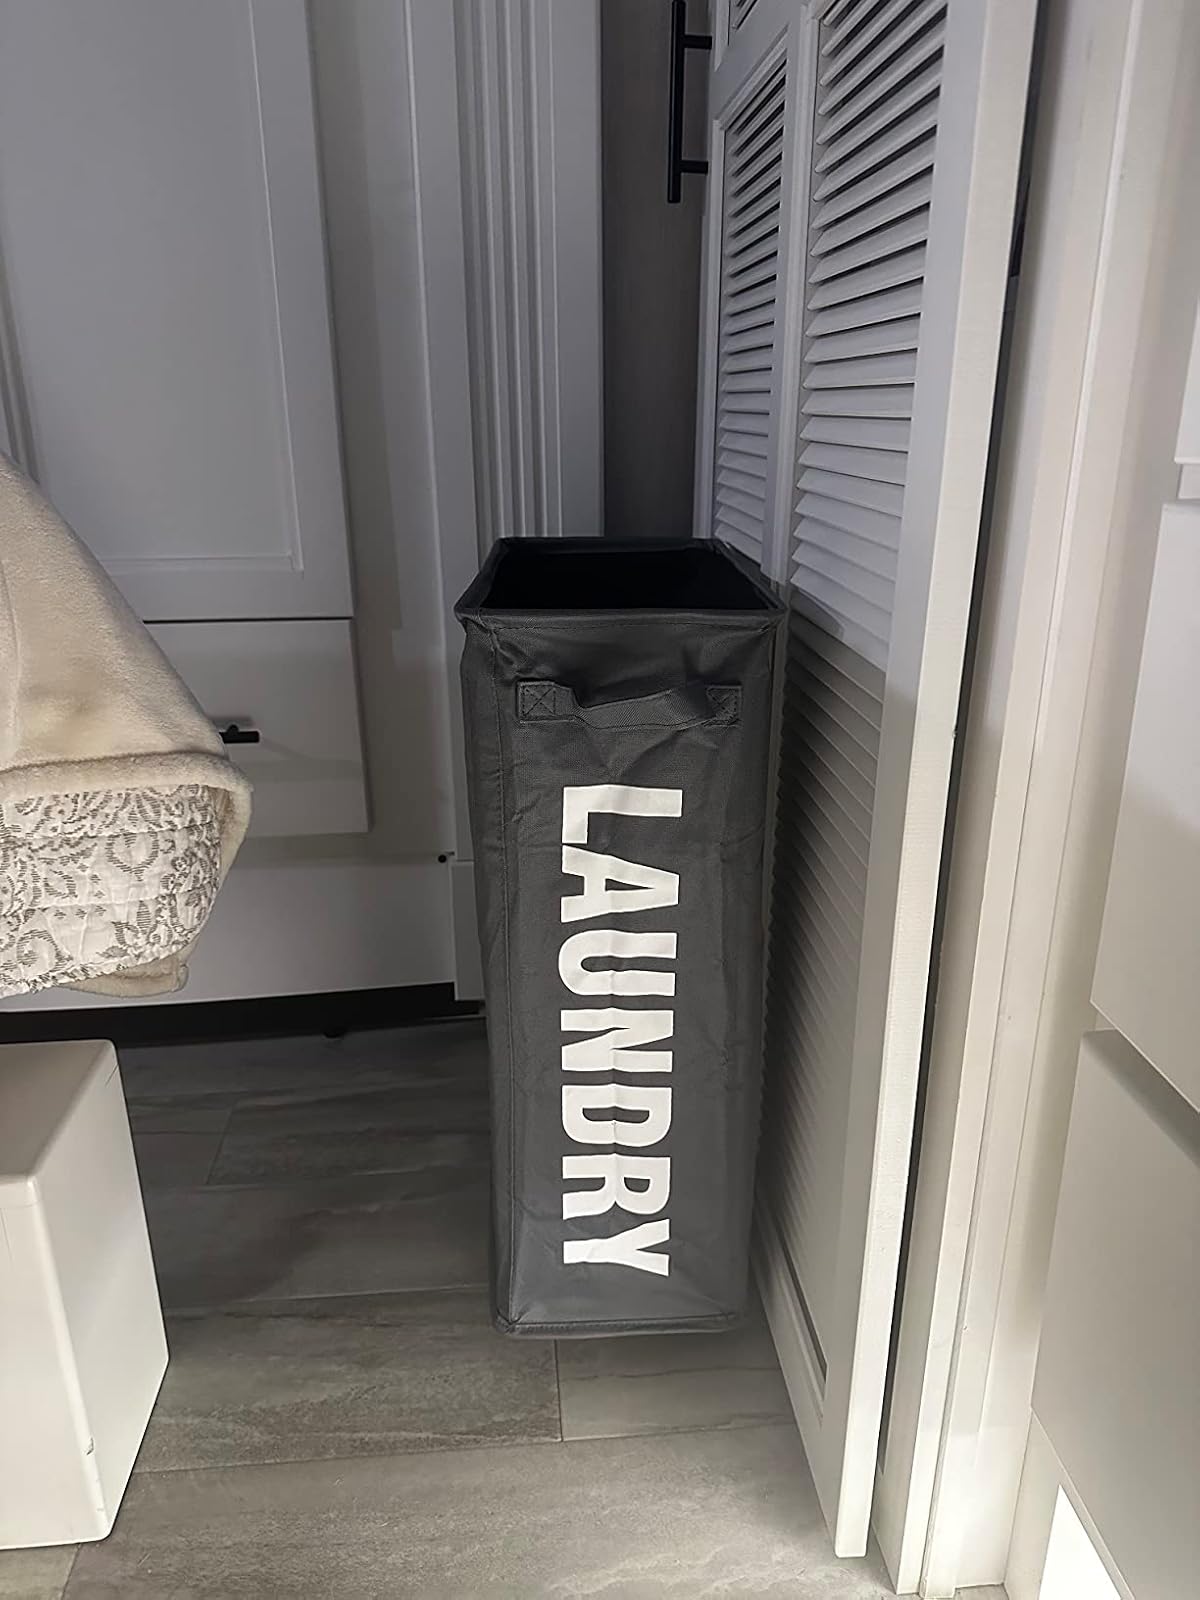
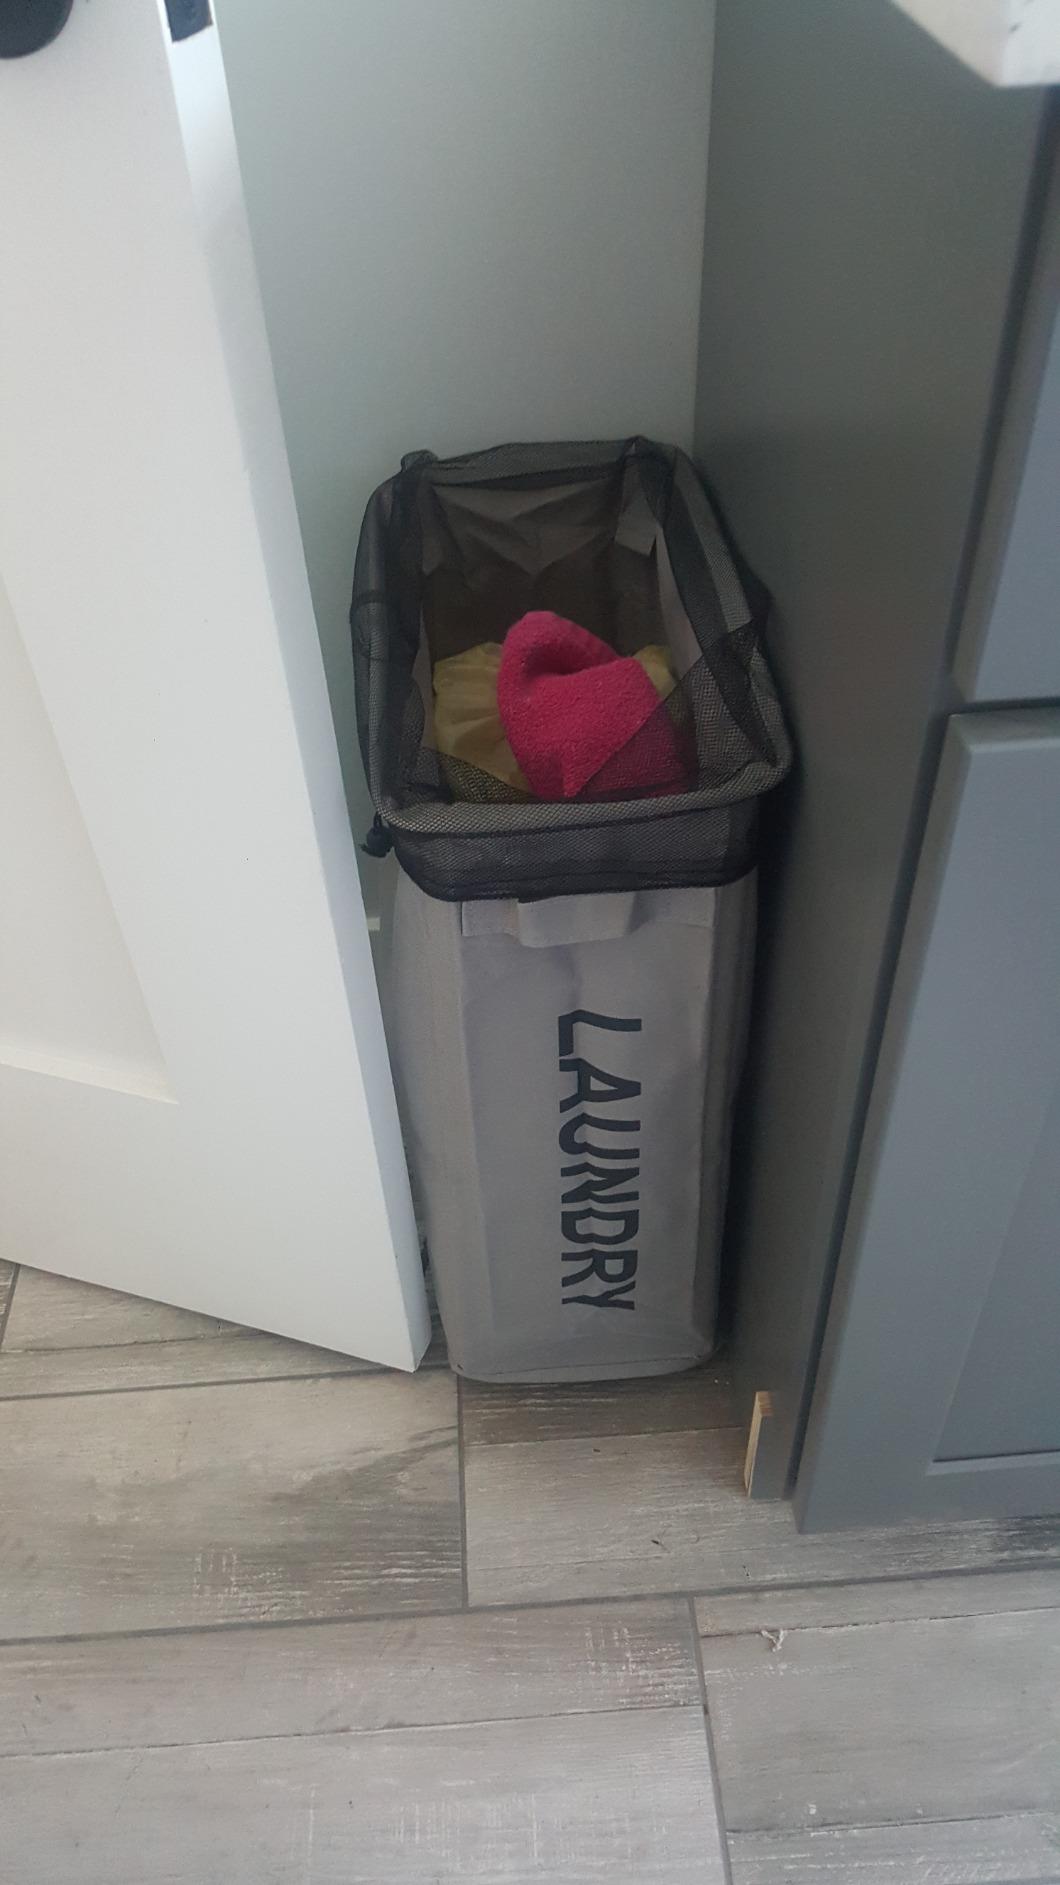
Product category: items_hamper
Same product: no